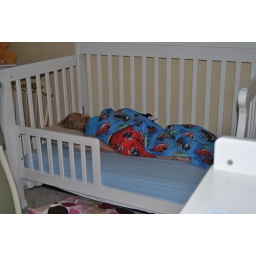
Jayden's first night in his big boy bed 08/31/2010